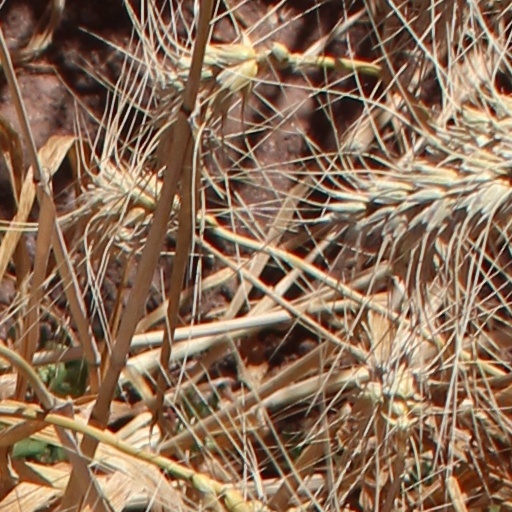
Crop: wheat